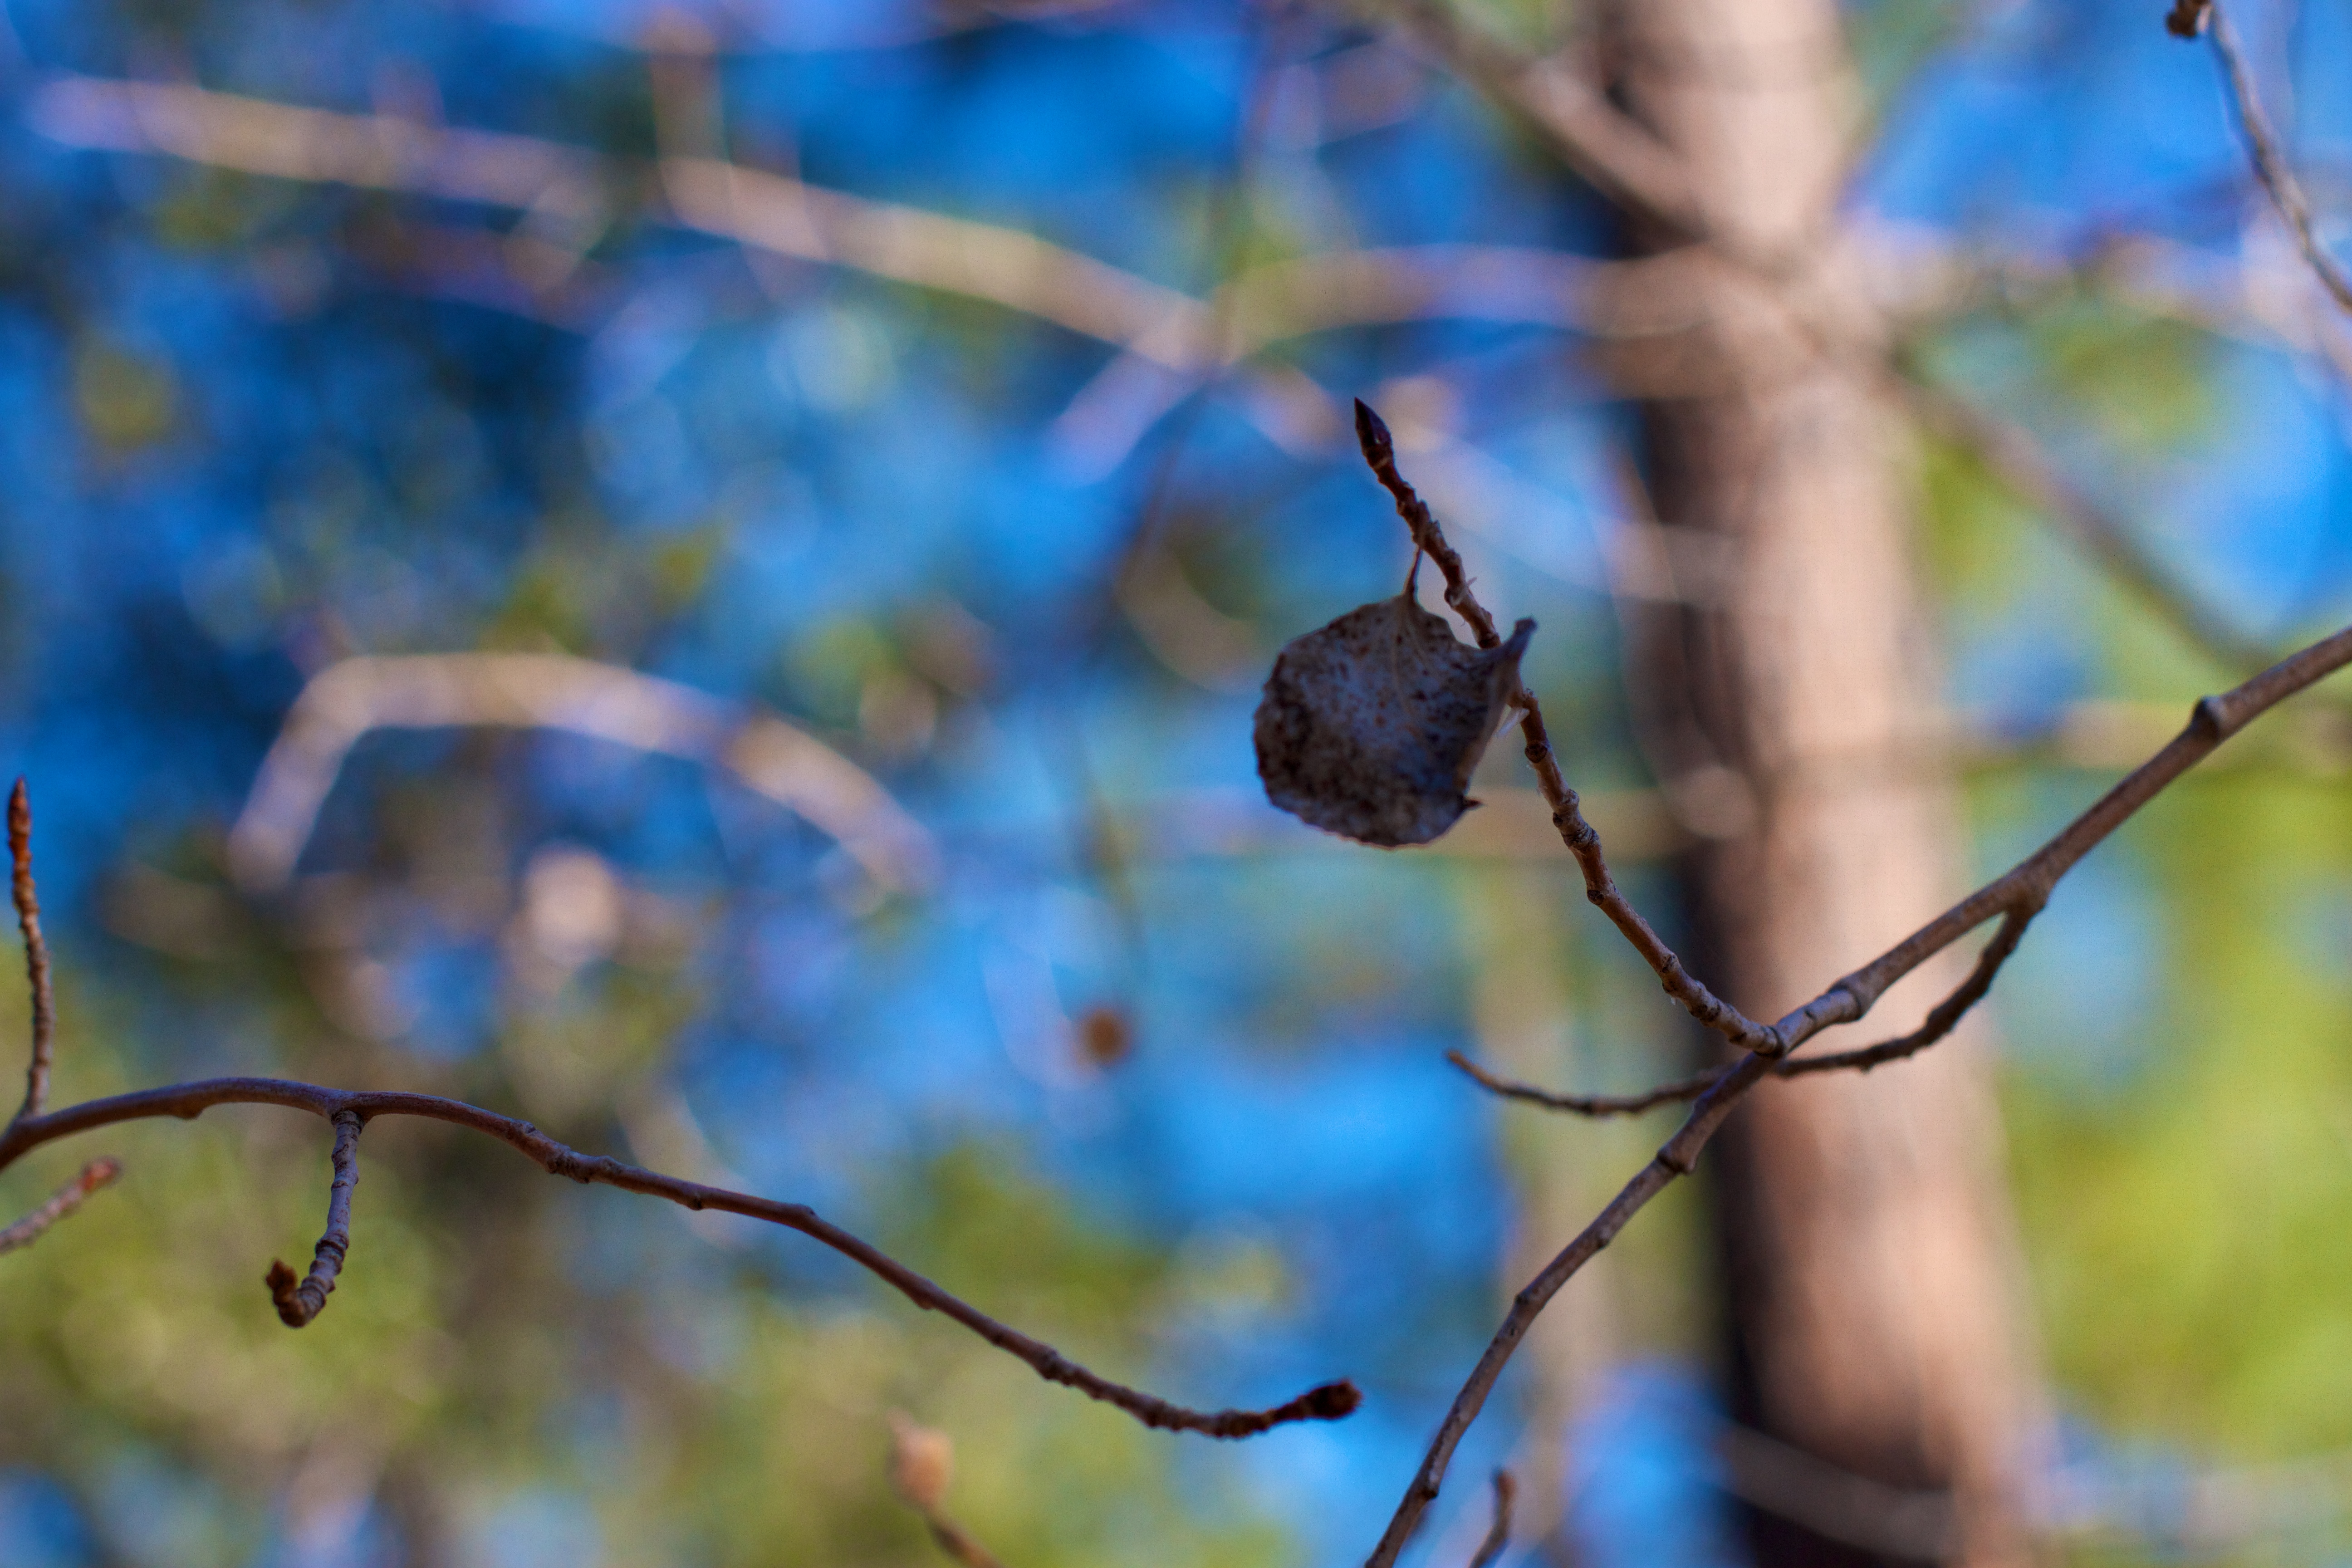
tree, nature, branch, blossom, plant, sunlight, leaf, flower, produce, autumn, flora, season, fauna, invertebrate, twig, cool image, macro photography, plant stem